Italian Grand Prix

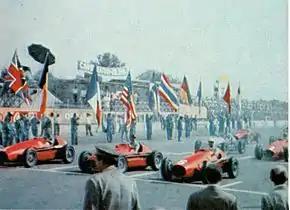
1953 GP race start

After the 1954 running, work began on entirely revamping the circuit. New facilities were built and a new corner, the Parabolica, was built right before the pits. Extra track used for a short course was eliminated. The biggest change was the construction of the new Monza banking. Built on top of where the almost flat, narrow original banking was, these huge concrete bankings, called the "sopraelevata" curves, were built in the same shape as the original banking had been. The only significant difference was that the "Curva Sud" was moved slightly to the north. This course was combined with the road course for the 1955 event, which was won by Fangio and was the last race contested by a full-fledged Mercedes factory effort in Formula One until 2010. The 10 km Monza circuit was now so fast that F1 cars were averaging 135+ mph per lap- though rather unremarkable by today's standards, these average speeds were even faster than the Indianapolis Speedway oval in the United States. 1956 saw an exciting race, with championship contenders Fangio, Briton Peter Collins (both in Ferraris) and Frenchman Jean Behra in a Maserati fight over the win. Stirling Moss was already out of championship contention; and Fangio retired with a broken steering arm. The Ferrari team called for Italian Luigi Musso to hand his car over to Fangio. Musso ignored the order so Collins came in and handed his car and his championship chances to Fangio. Behra had retired early with a magneto problem in his own car and took over his teammate Umberto Maglioli's car; but he retired that car, too. Musso ended up leading after Moss ran out of fuel coming through Vialone. Moss was able to refuel his car and storm off after Musso and eventually the Italian retired with steering problems, and Moss, with Fangio catching him up fast, stormed round the track to take victory. Fangio took second and his fourth Drivers' Championship.